National Gendarmerie of Gabon

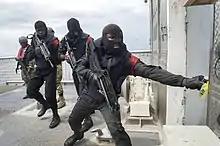
Gabonese sailors and personnel from the National Gendarmerie during a training mission.

The National Gendarmerie of Gabon is the national police force of Gabon responsible for law enforcement in Gabon. It is under the direct command of the President of Gabon. The Gendarmerie is also in charge of the Gabonese Republican Guard.